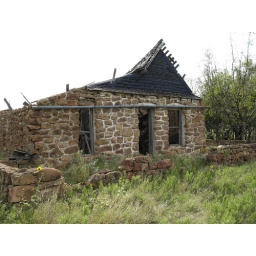
This is the back of the house. The stone wall went around three sides of the house.